Louis I of Naples

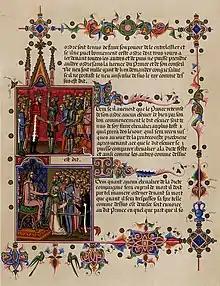
Page of the statutes of the Order of the Knot (19th-century facsimile)

In 1350, the King of Hungary launched another invasion, forcing Louis and Joanna to flee to Gaeta. Louis narrowly defeated Hungarian forces with Pope Clement's help. The Pope, however, reprimanded Louis for "treating the Queen as a prisoner and servant", and agreed to recognise Louis as king and co-ruler only on the condition that he accepted the fact that he held the crown in Joanna's right. Their younger daughter, Françoise, was born soon thereafter. Louis received Clement's formal recognition as his wife's co-ruler in all her realms on 20 or 23 March 1352, and was crowned king alongside her on Pentecost on 25 or 27 May 1352. Françoise, by then the couple's only surviving child, died on their coronation day. Louis founded the Order of the Knot on the occasion of the coronation, most likely hoping to enhance the tarnished reputation he shared with Joanna. In 1356, they were crowned in Messina as rulers of Sicily, but failed to capture the entire island, which had been seized from the House of Anjou by the House of Barcelona in 1285 and thereafter ruled as a separate kingdom.